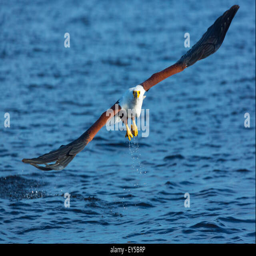
biological species catching a fish in flight